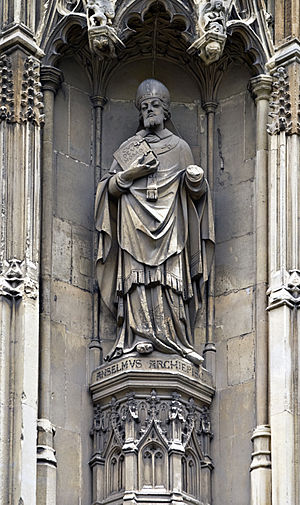
Anselm af Canterbury / Forsoningslære
Statue af Anselm ved den sydvestlige portal i Canterbury-katedralen, med en kopi af Cur Deus Homo i sin højre hånd.
Anselm af Canterbury var en italiensk teolog og filosof af benediktinerordenen. Han regnes for en af skolastikens grundlæggere. Anselm var ærkebiskop af Canterbury fra 1093 til 1109 og blev kirkelærer og helgen med festdag den 21. april.